Rytíři Kladno

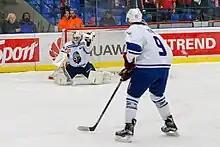
Rytíři Kladno players (2017)

The club began in 1924 as the ice hockey department of SK Kladno, abbreviated HOSK Kladno. When the Communist Party of Czechoslovakia seized the Czechoslovak government in 1948, private sports clubs were reorganized as (TJ) and obligated to join the Sokol movement; HOSK Kladno was therefore renamed TJ Sokol Kladno. The following year, the club became associated with the United Steelworks (SONP), a national enterprise which operated the former steelworks in Kladno, and its name was expanded to TJ Sokol SONP Kladno.